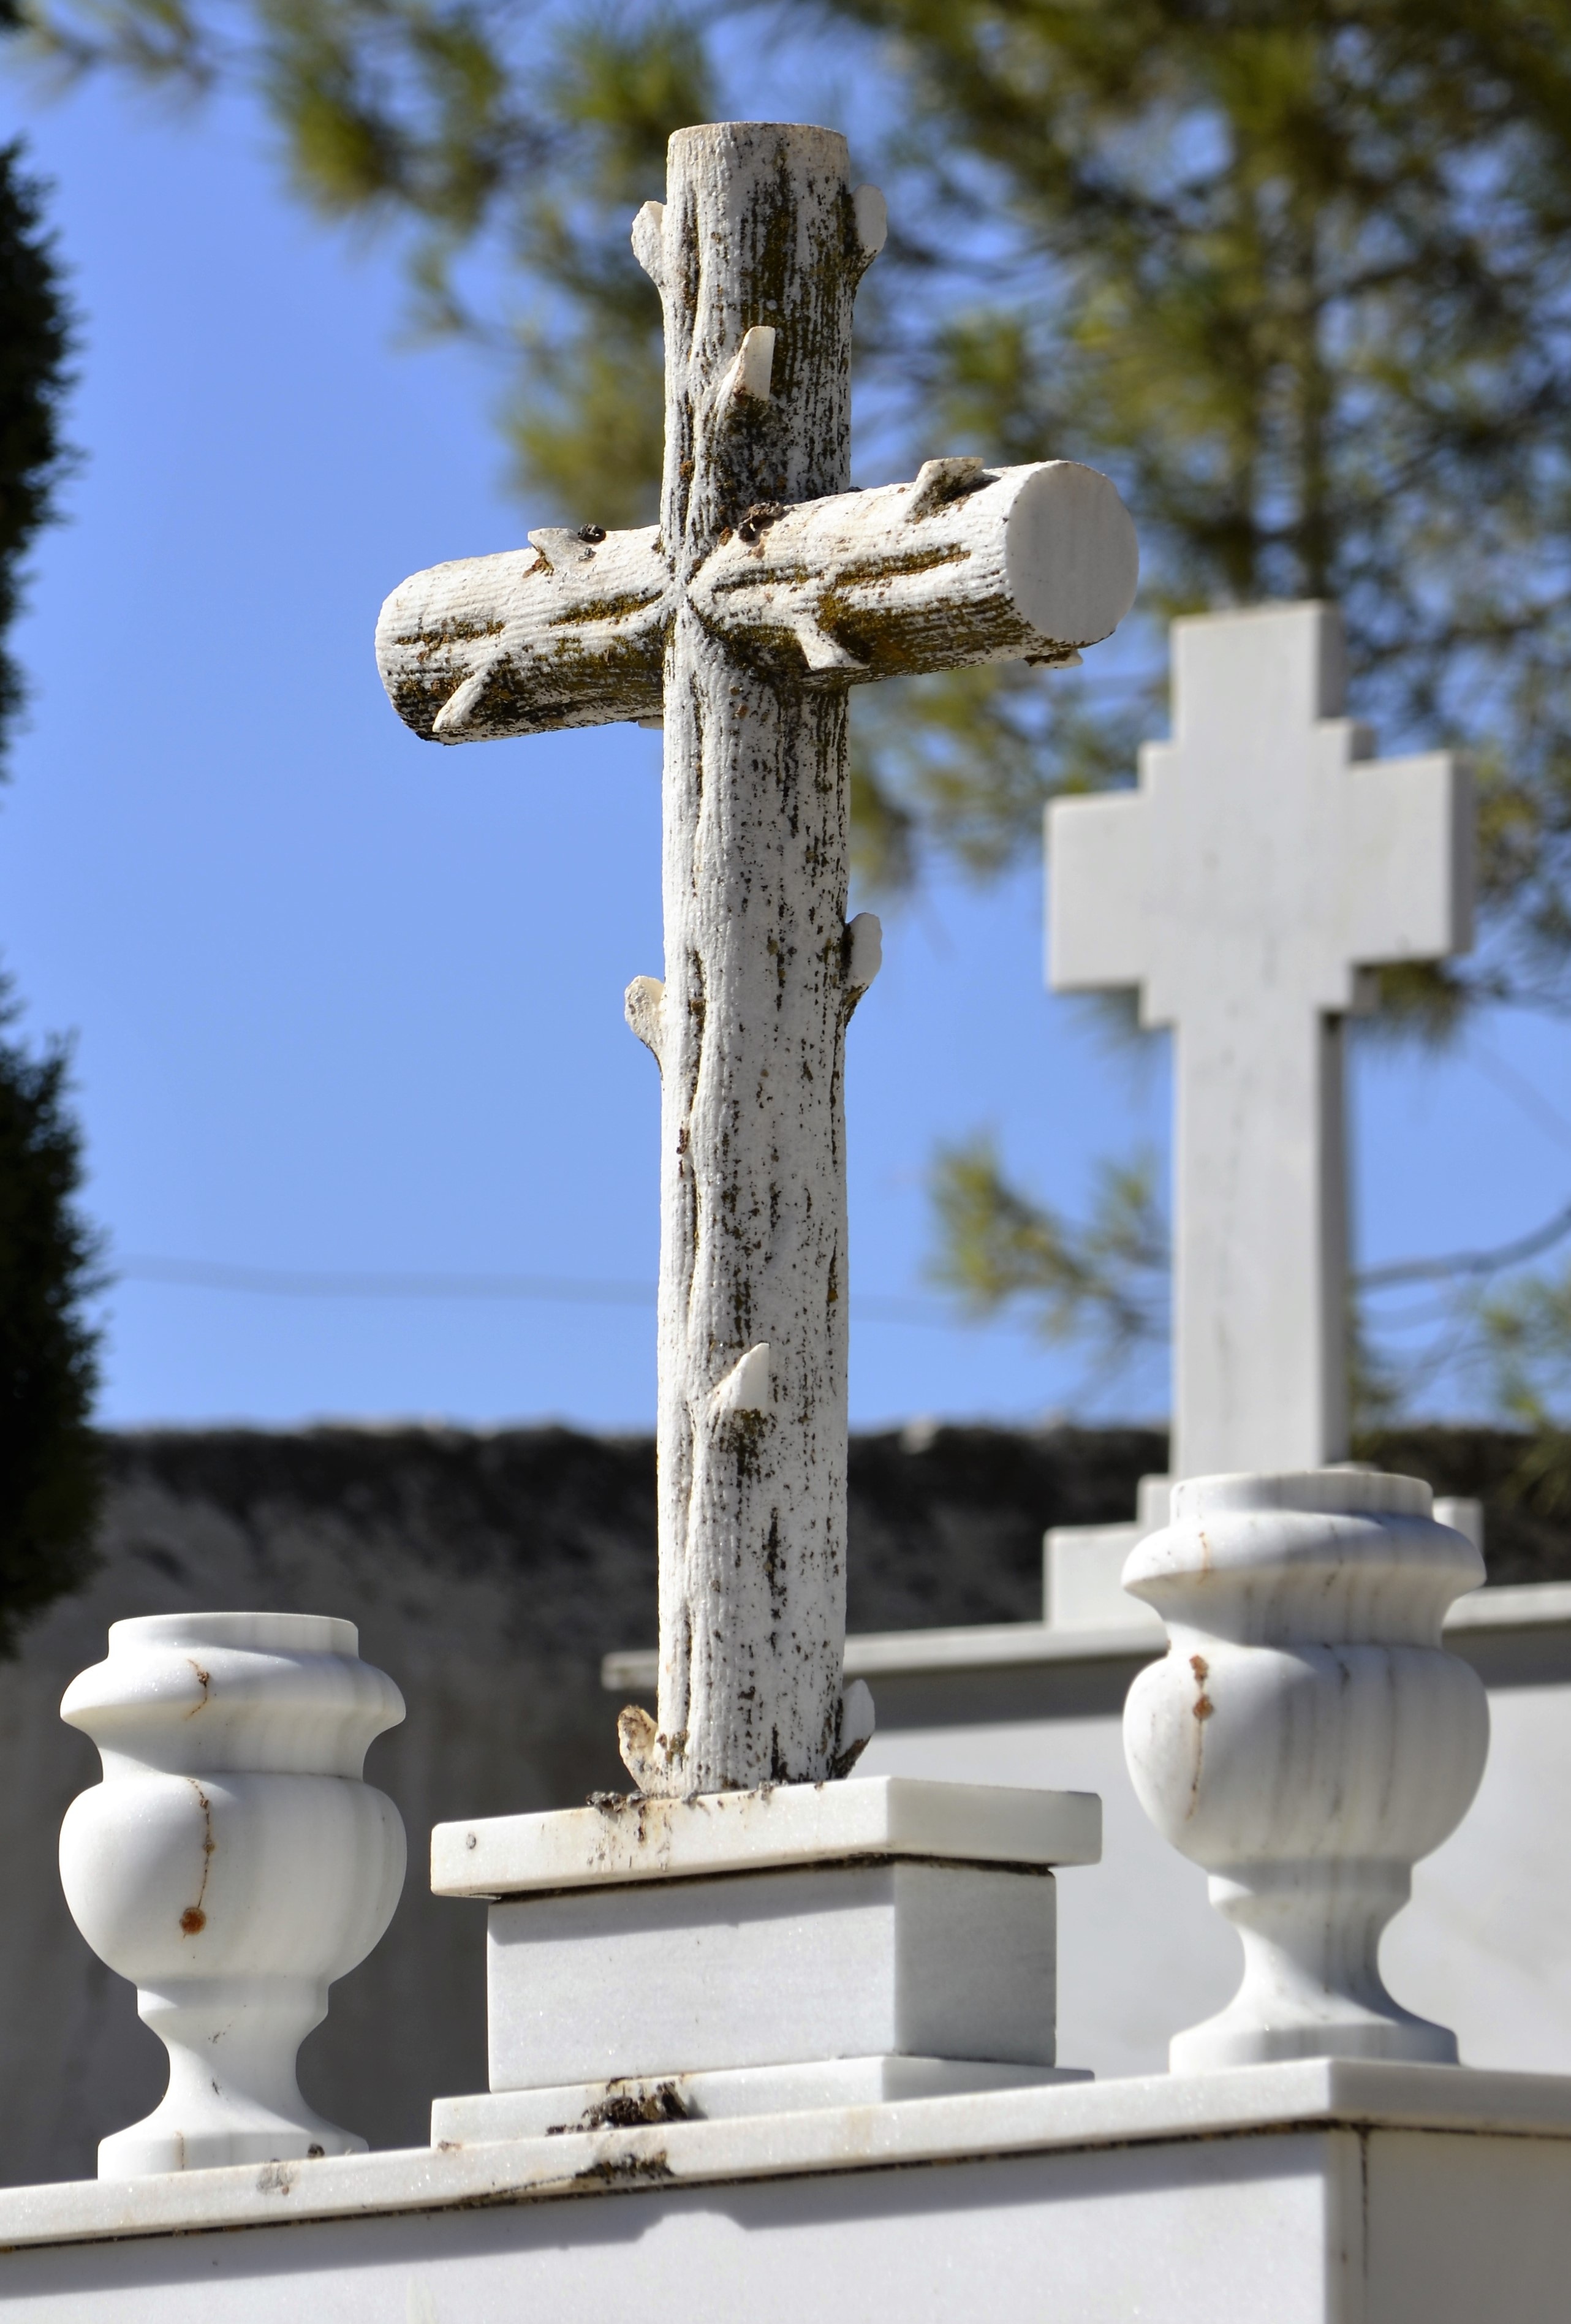
tree, wood, white, statue, spring, symbol, cross, cemetery, tombstone, death, sculpture, art, cruz